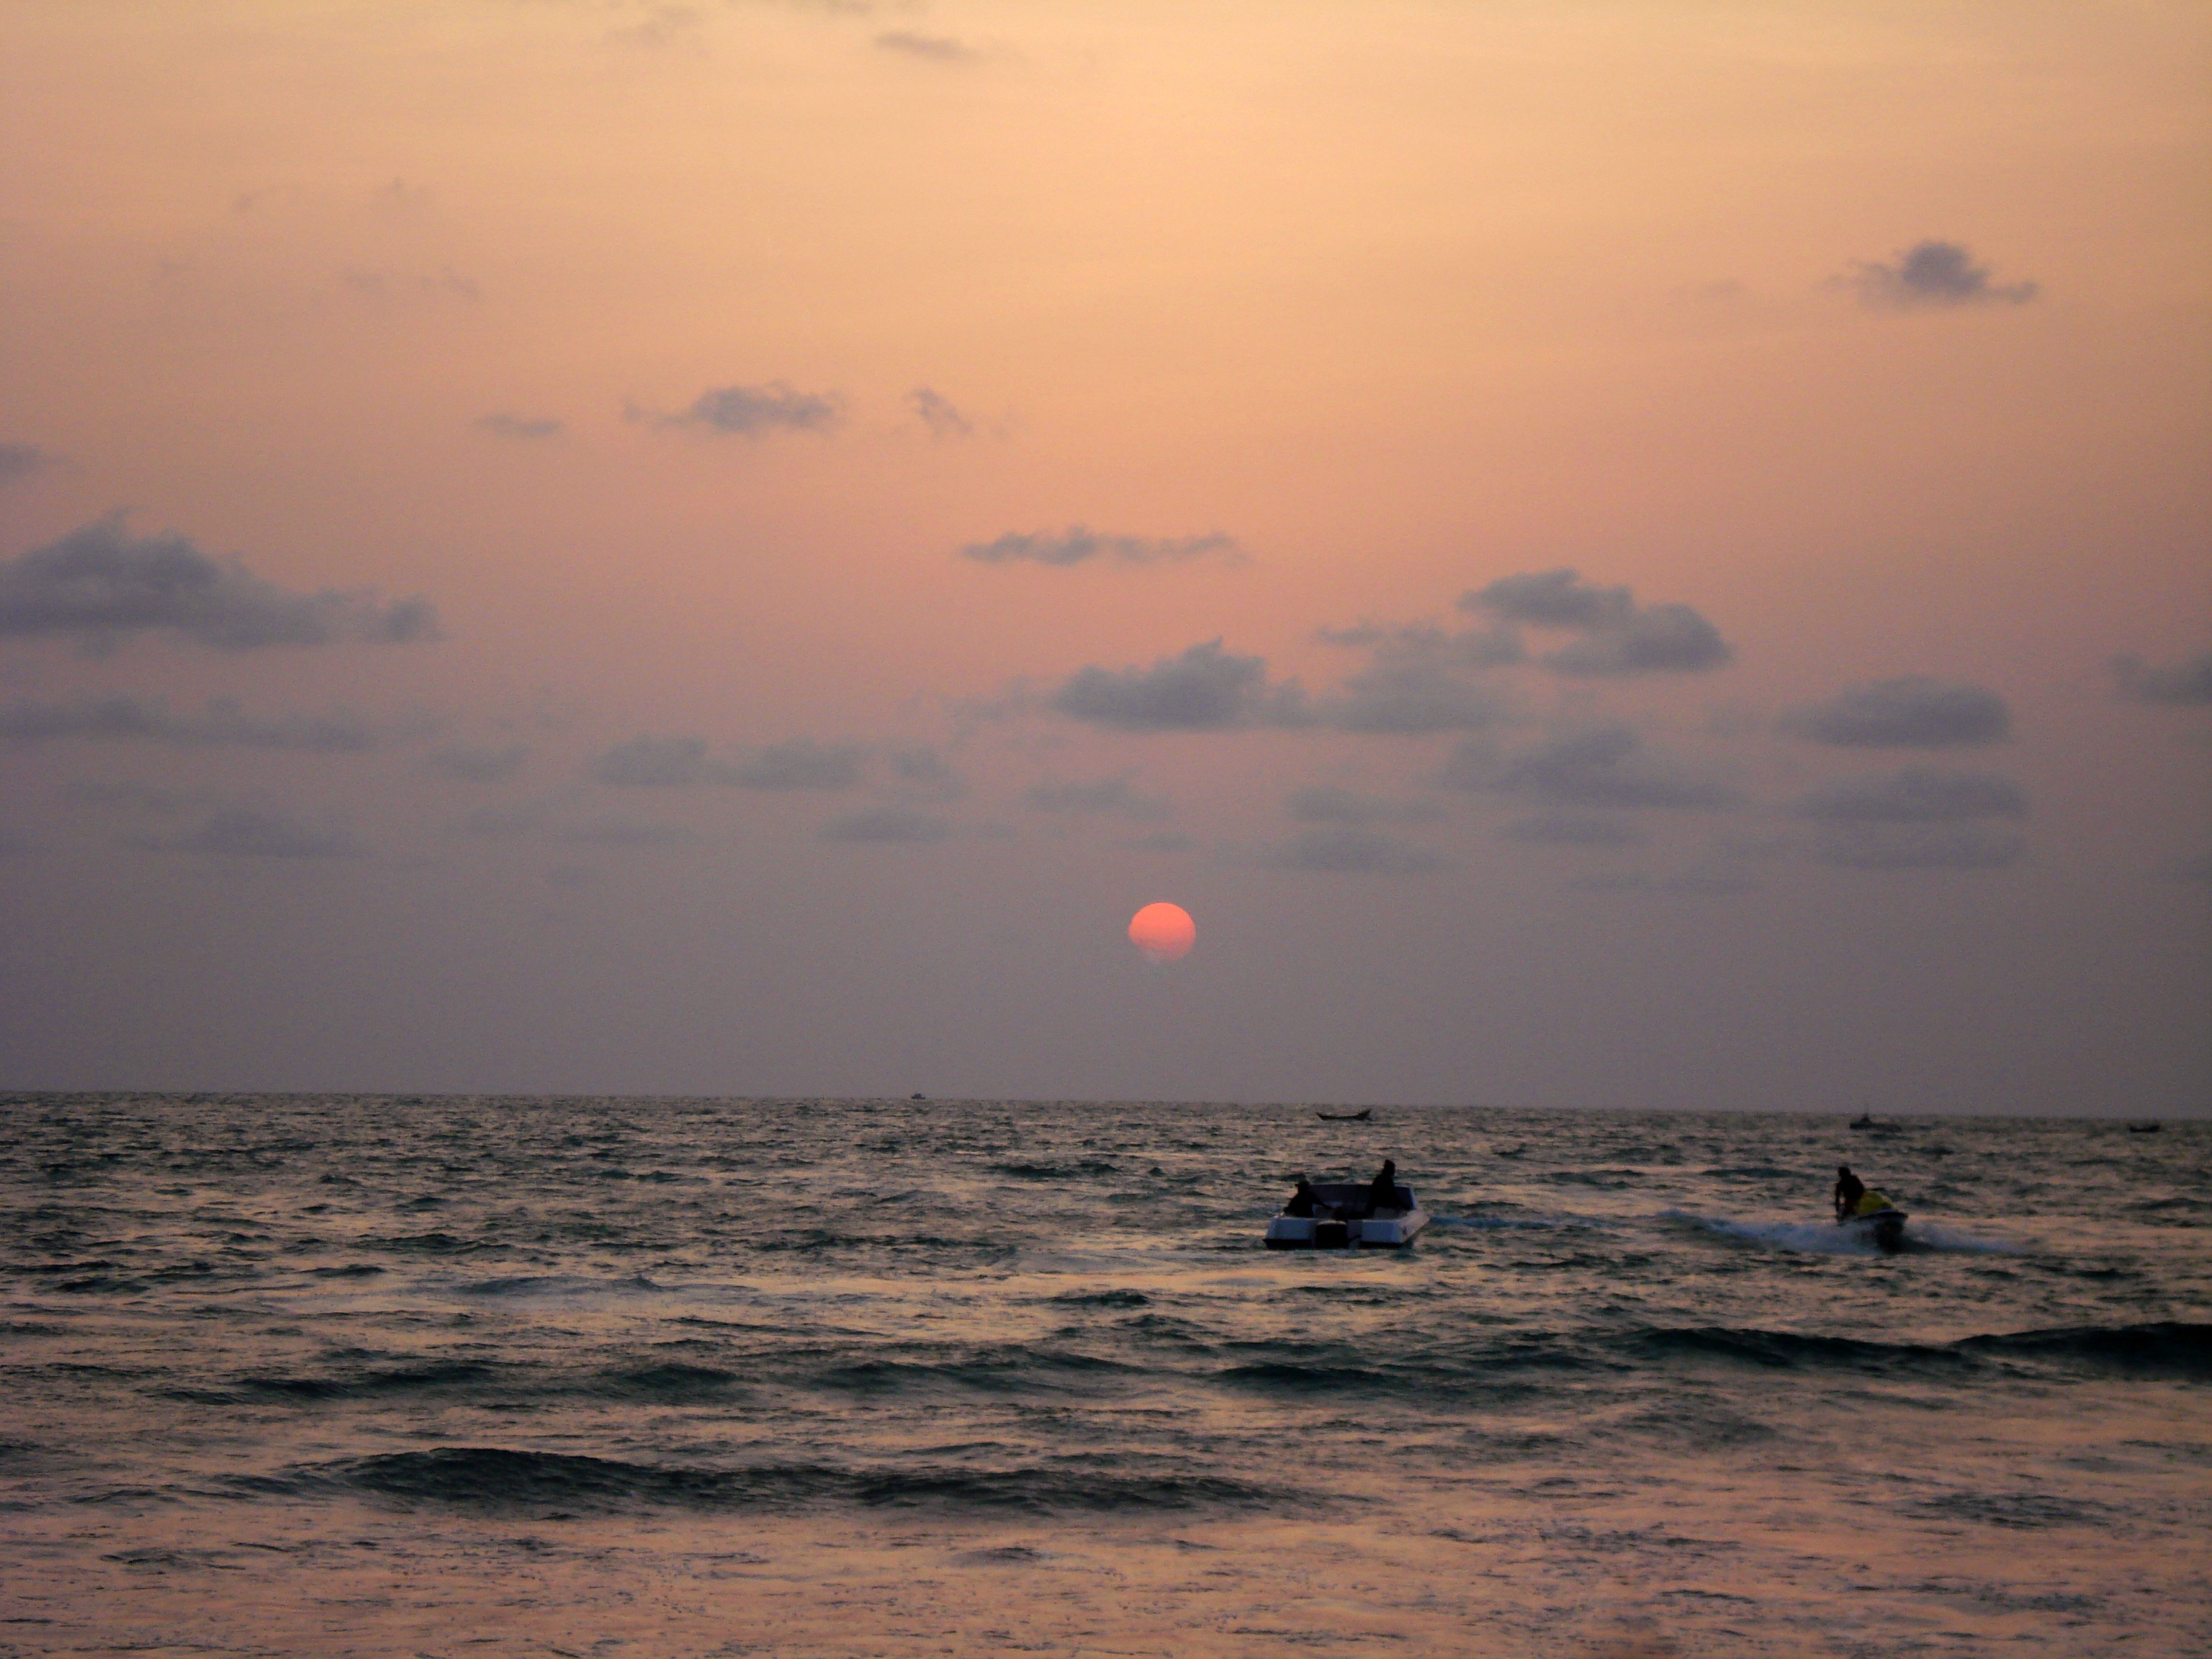
beach, sea, coast, ocean, horizon, cloud, sky, sun, sunrise, sunset, morning, shore, wave, dawn, dusk, evening, body of water, cool, beautiful, goa, atmospheric phenomenon, wind wave